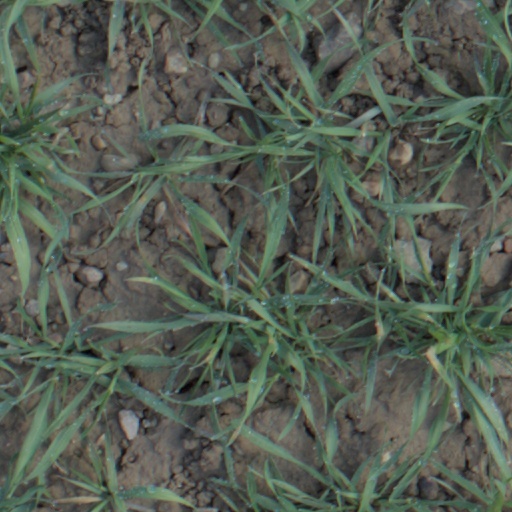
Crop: wheat